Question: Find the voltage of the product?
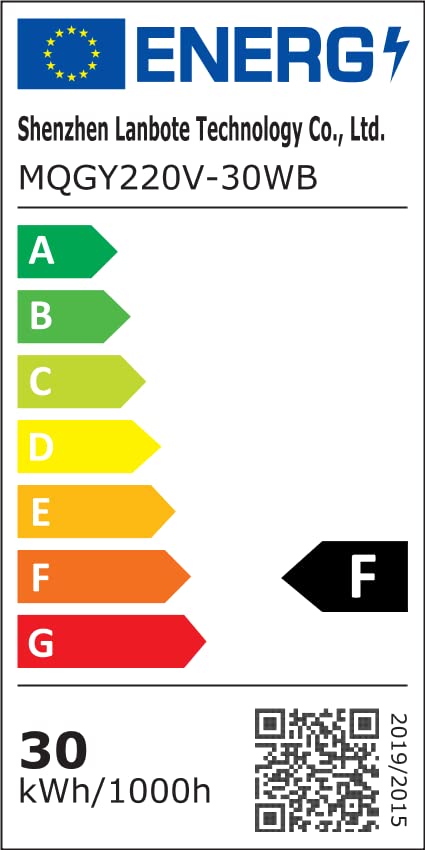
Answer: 220.0 volt